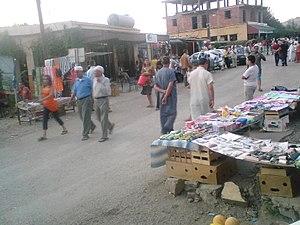
Village d'Assif El Hammam en Kabylie (Adekar, Algérie).
Assif El Hammam est une localité de la commune d'Adekar dans la Wilaya de Bejaia en Algérie.